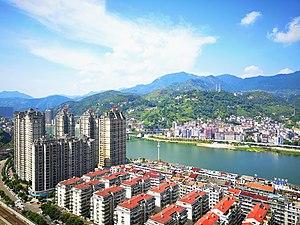
Photo de Qingtian prise du haut d'un gratte-ciel
Le xian de Qingtian chinois : 青田县 ; pinyin : qīngtián xiàn ; litt. « xian du champ vert », est un district administratif de la province du Zhejiang en Chine. Il est placé sous la juridiction administrative de la ville-préfecture de Lishui.